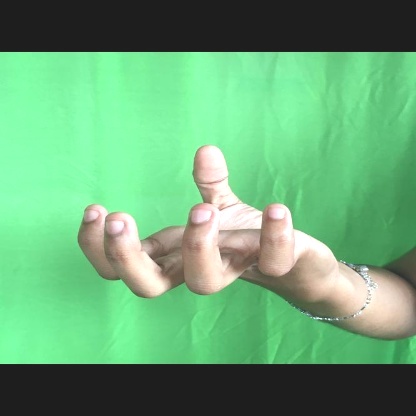
Mudra: Padmakosha